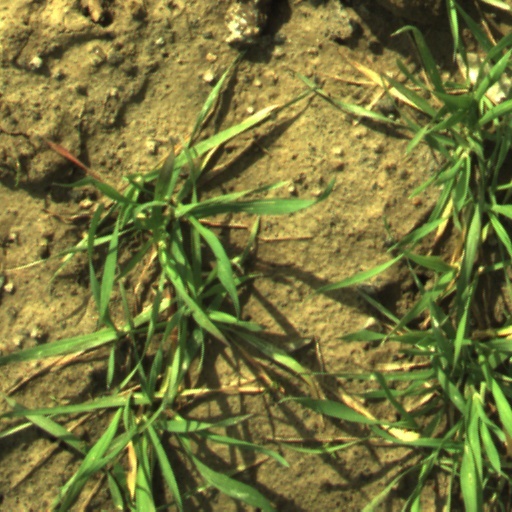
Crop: wheat